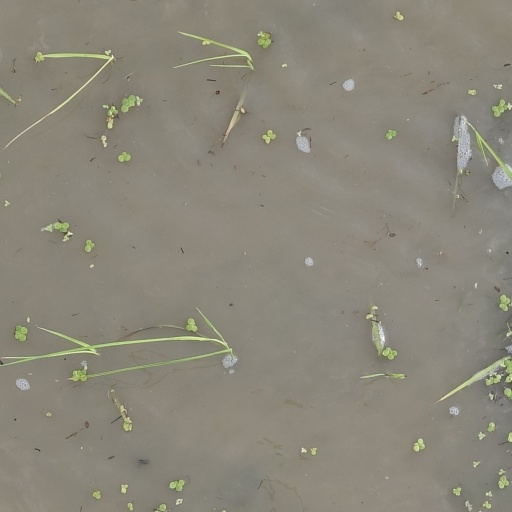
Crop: rice